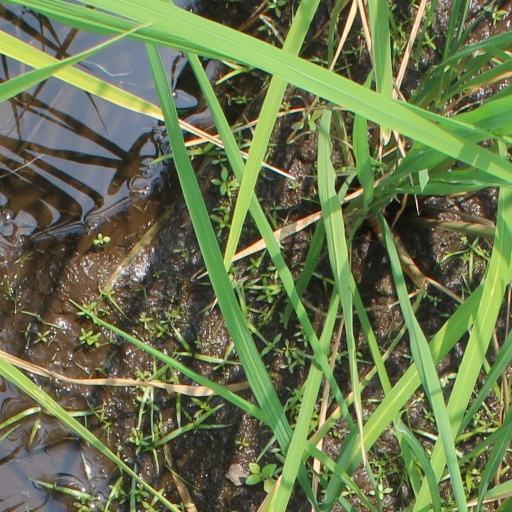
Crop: rice